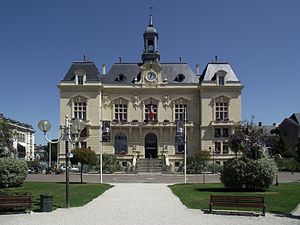
Tarbes
Rådhuset i Tarbes
Rådhuset i Tarbes
Tarbes er en by og kommune i det sydvestlige Frankrig. Byen er préfecture i departementet Hautes-Pyrénées i regionen Occitanie hvor floden Échez munder ud i Adour, og er en del af den historiske region Gascogne. Byen har det næststørste storbyområde i Midi-Pyrénées med 110.000 indbyggere.